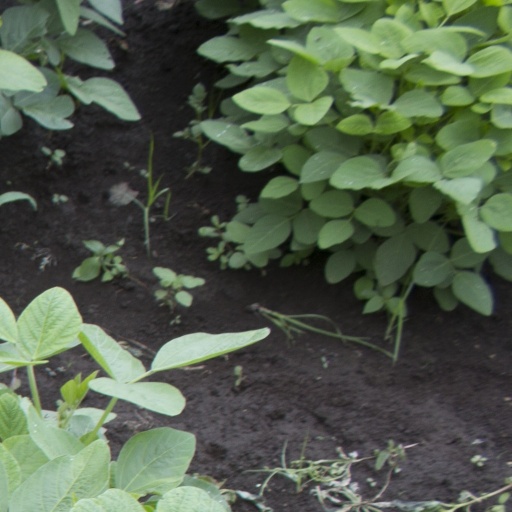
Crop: soybean